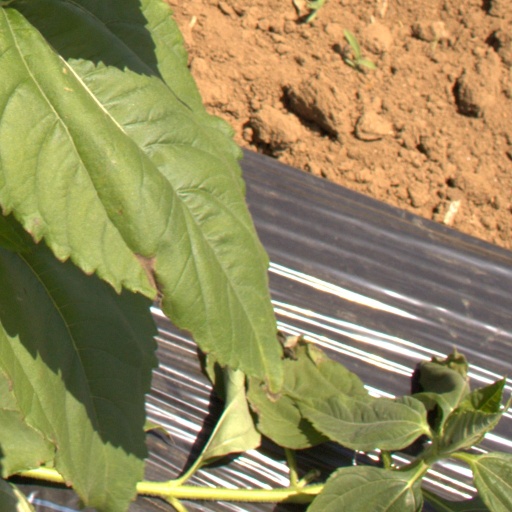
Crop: Jerusalem artichoke